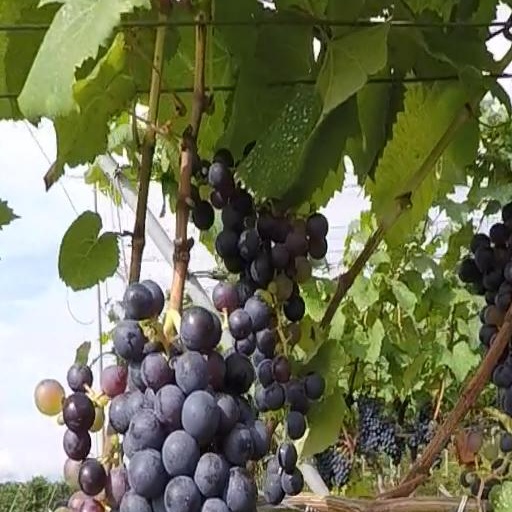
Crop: grape